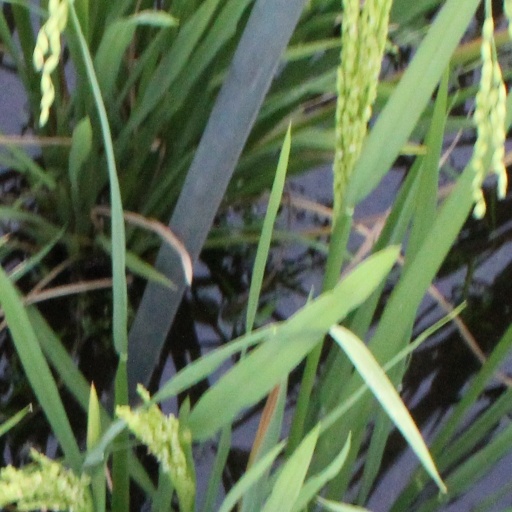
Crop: rice